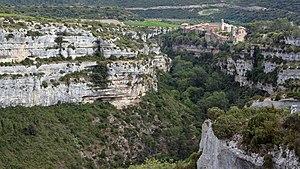
Vue du nord
Minerve, Menèrba en occitan, est une commune française située dans le département de l'Hérault en région Occitanie.